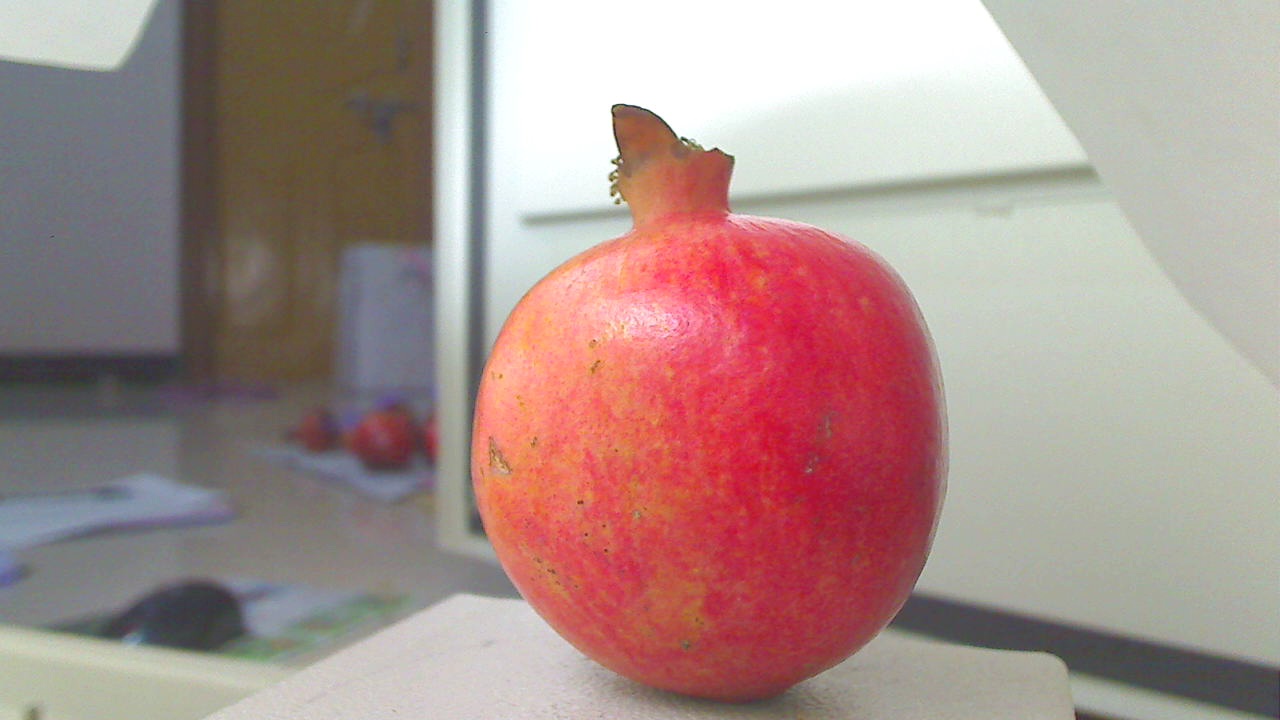
Grade: grade-3
Quality: quality-1